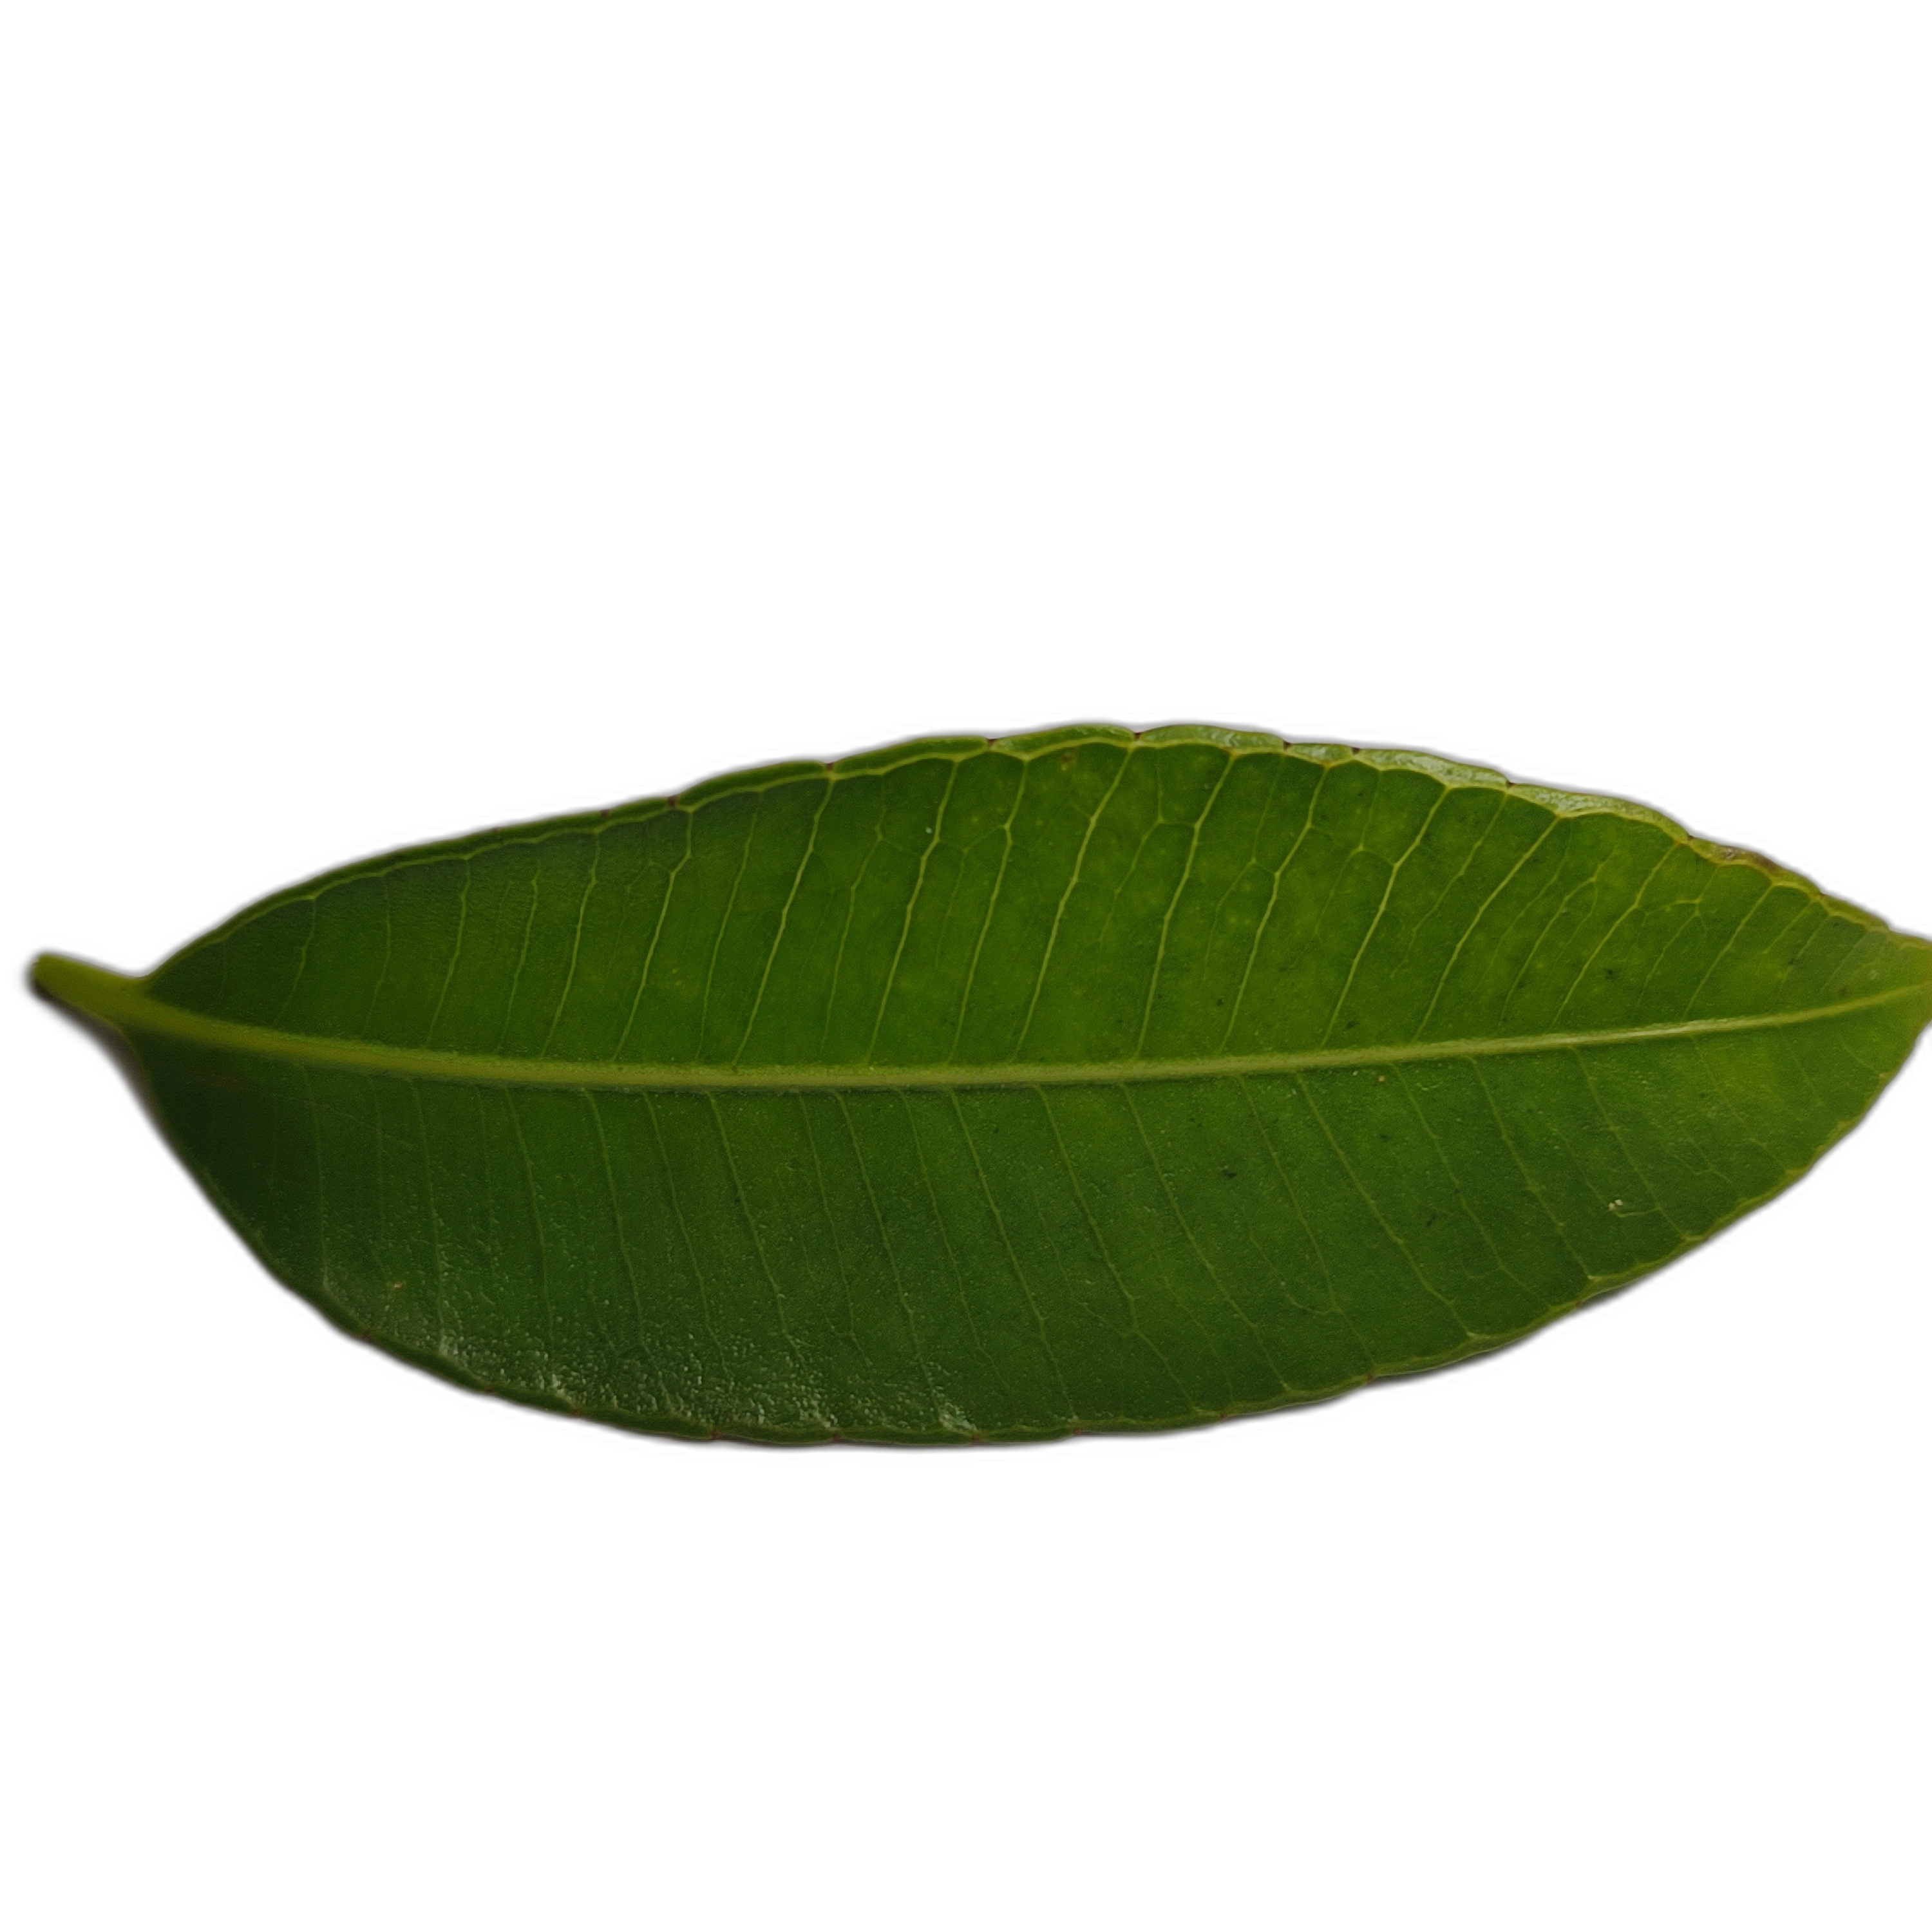
Label: healthy